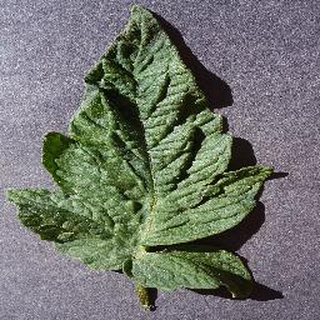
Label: healthy_tomato